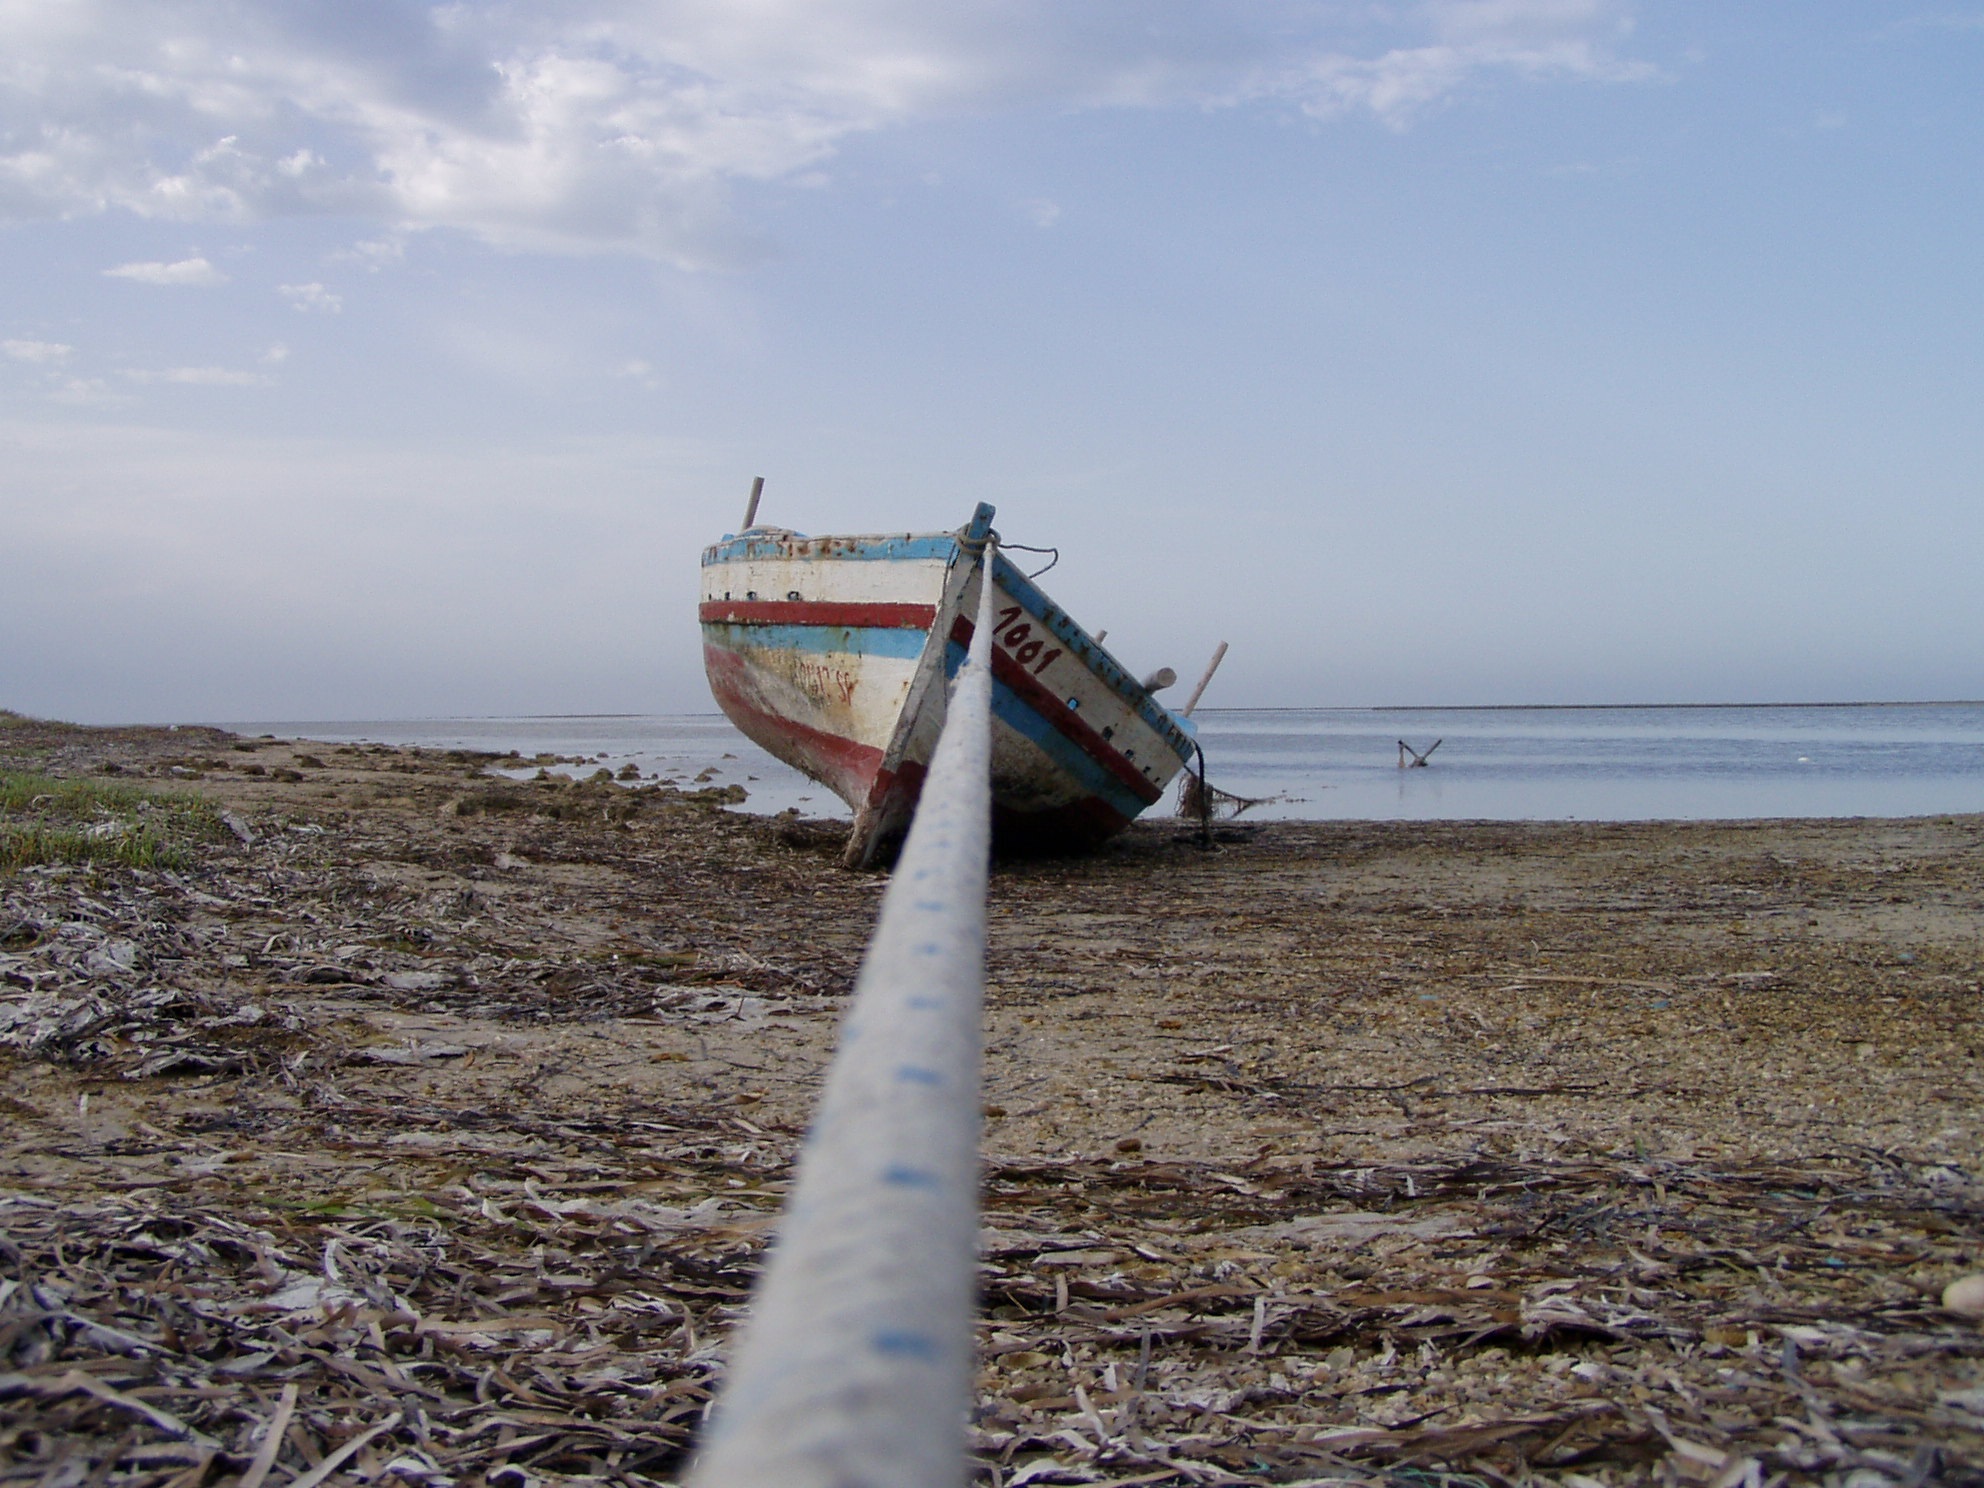
beach, sea, coast, sand, ocean, horizon, boat, shore, wave, wind, vehicle, tower, bay, maritime, watercraft